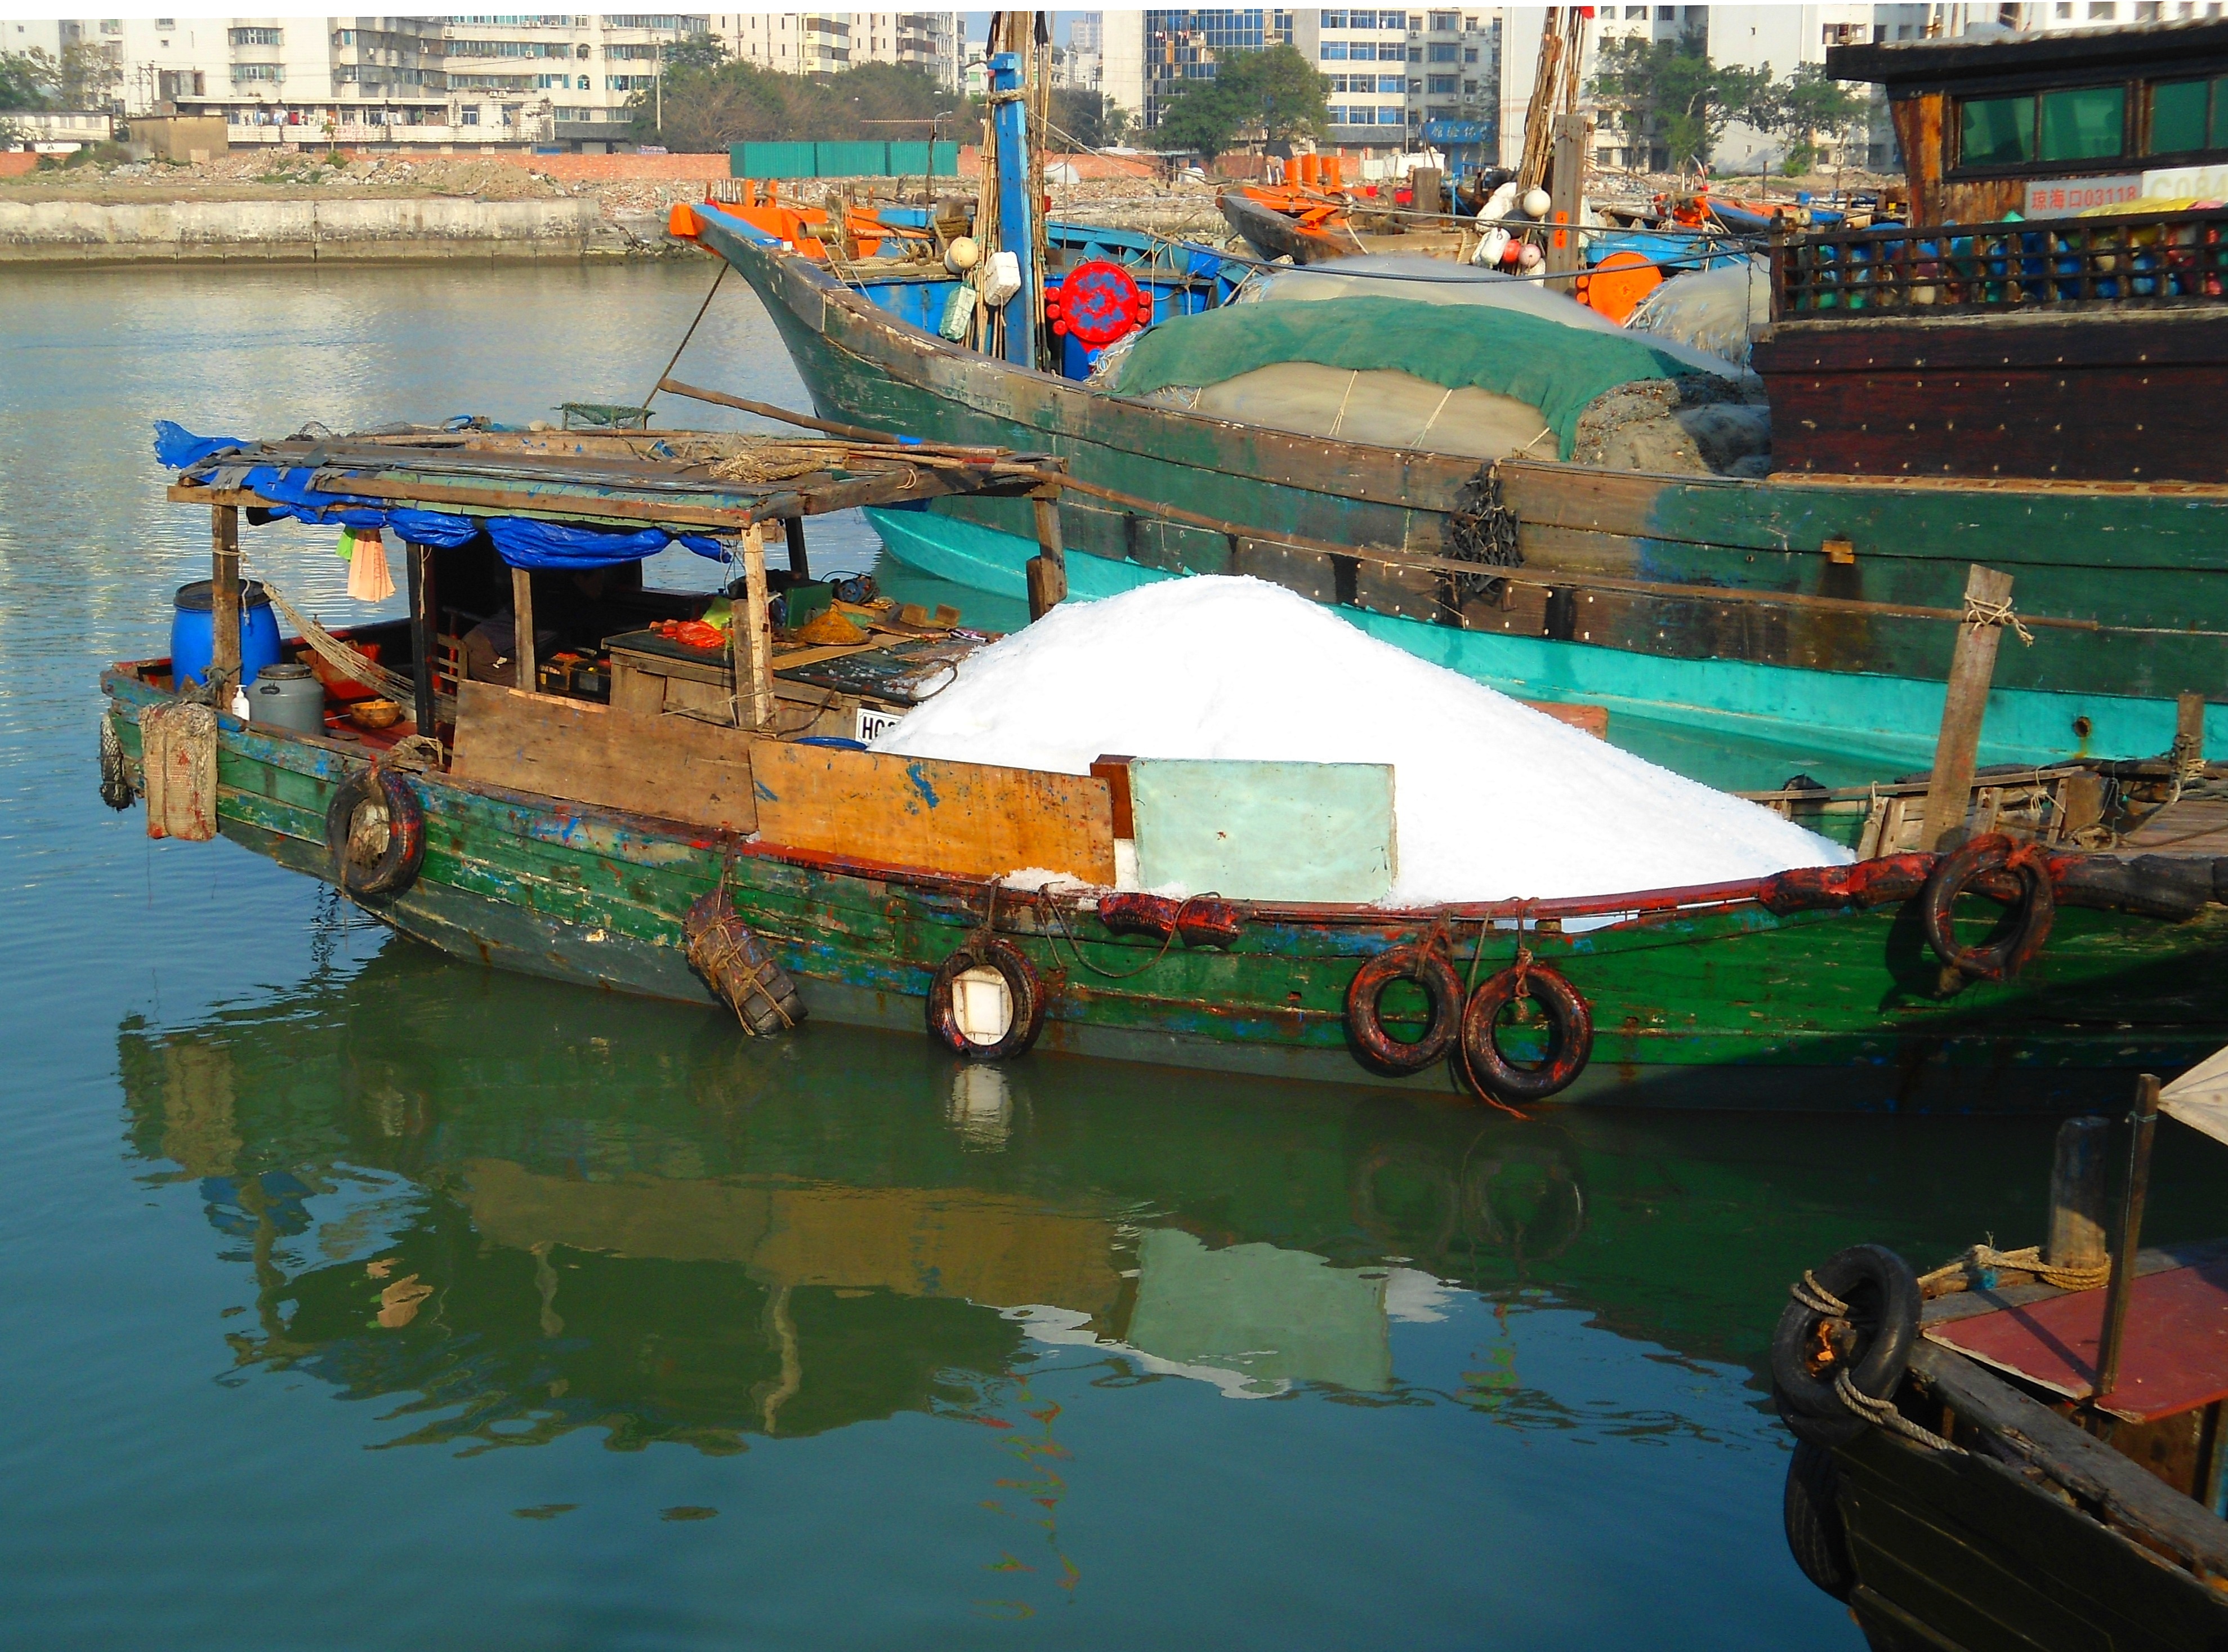
sea, water, boat, river, canal, ship, ice, vehicle, bay, harbor, port, cargo ship, waterway, outside, boating, boats, ships, reflections, channel, tugboat, china, watercraft, barge, cities, fishing vessel, haikou city